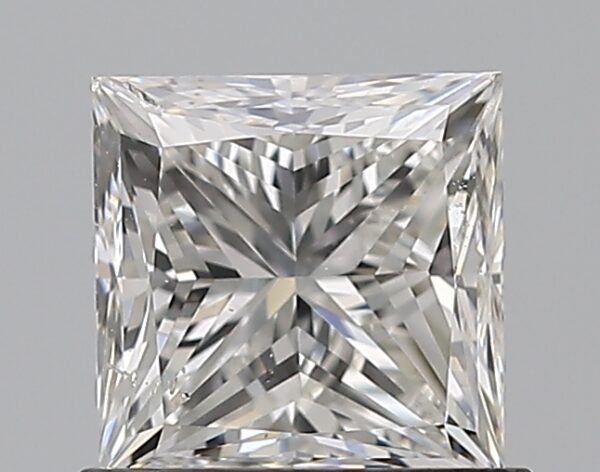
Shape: princess
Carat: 1
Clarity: SI1
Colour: H
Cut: VG
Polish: EX
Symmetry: GD
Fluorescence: N
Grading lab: GIA
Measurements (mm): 5.3 x 5.28 x 4.01